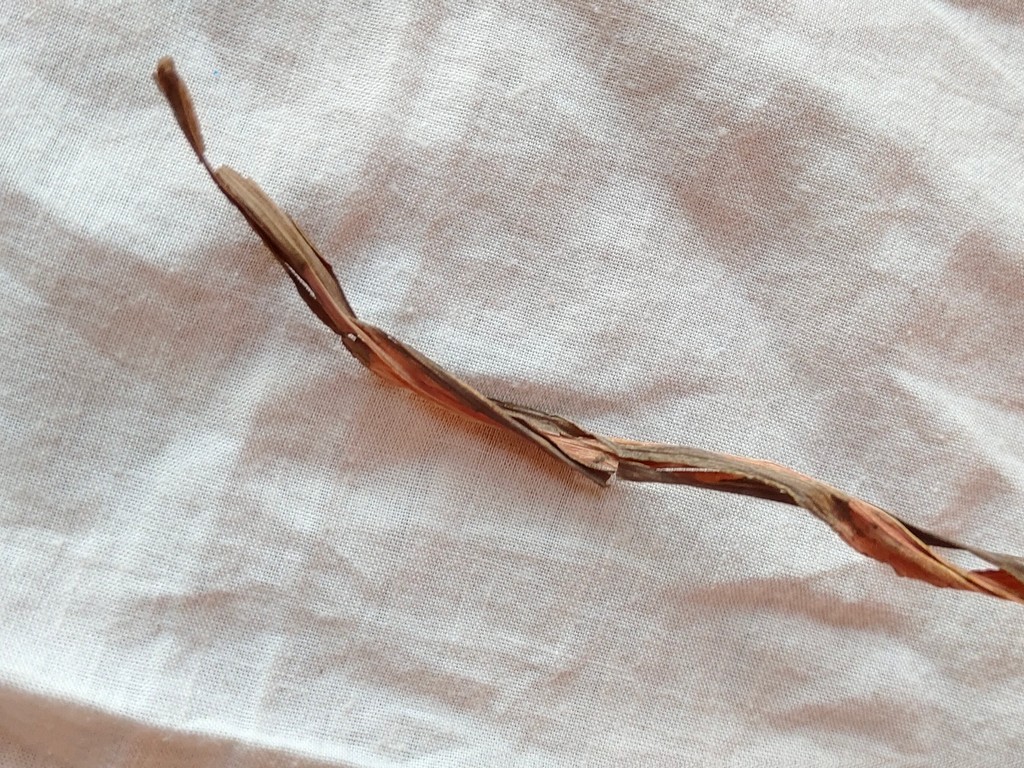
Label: Dried